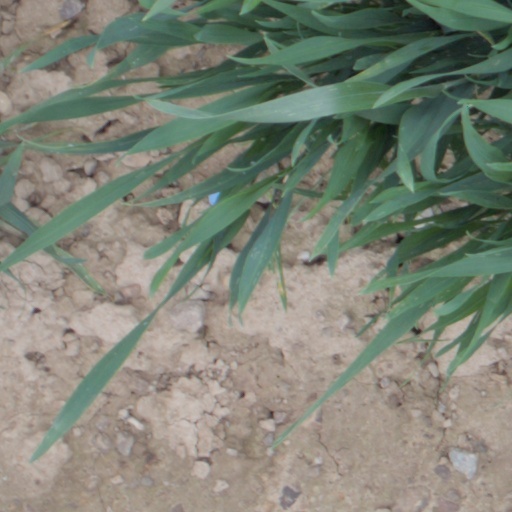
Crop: wheat